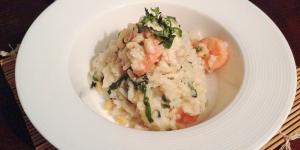
risotto al pesto